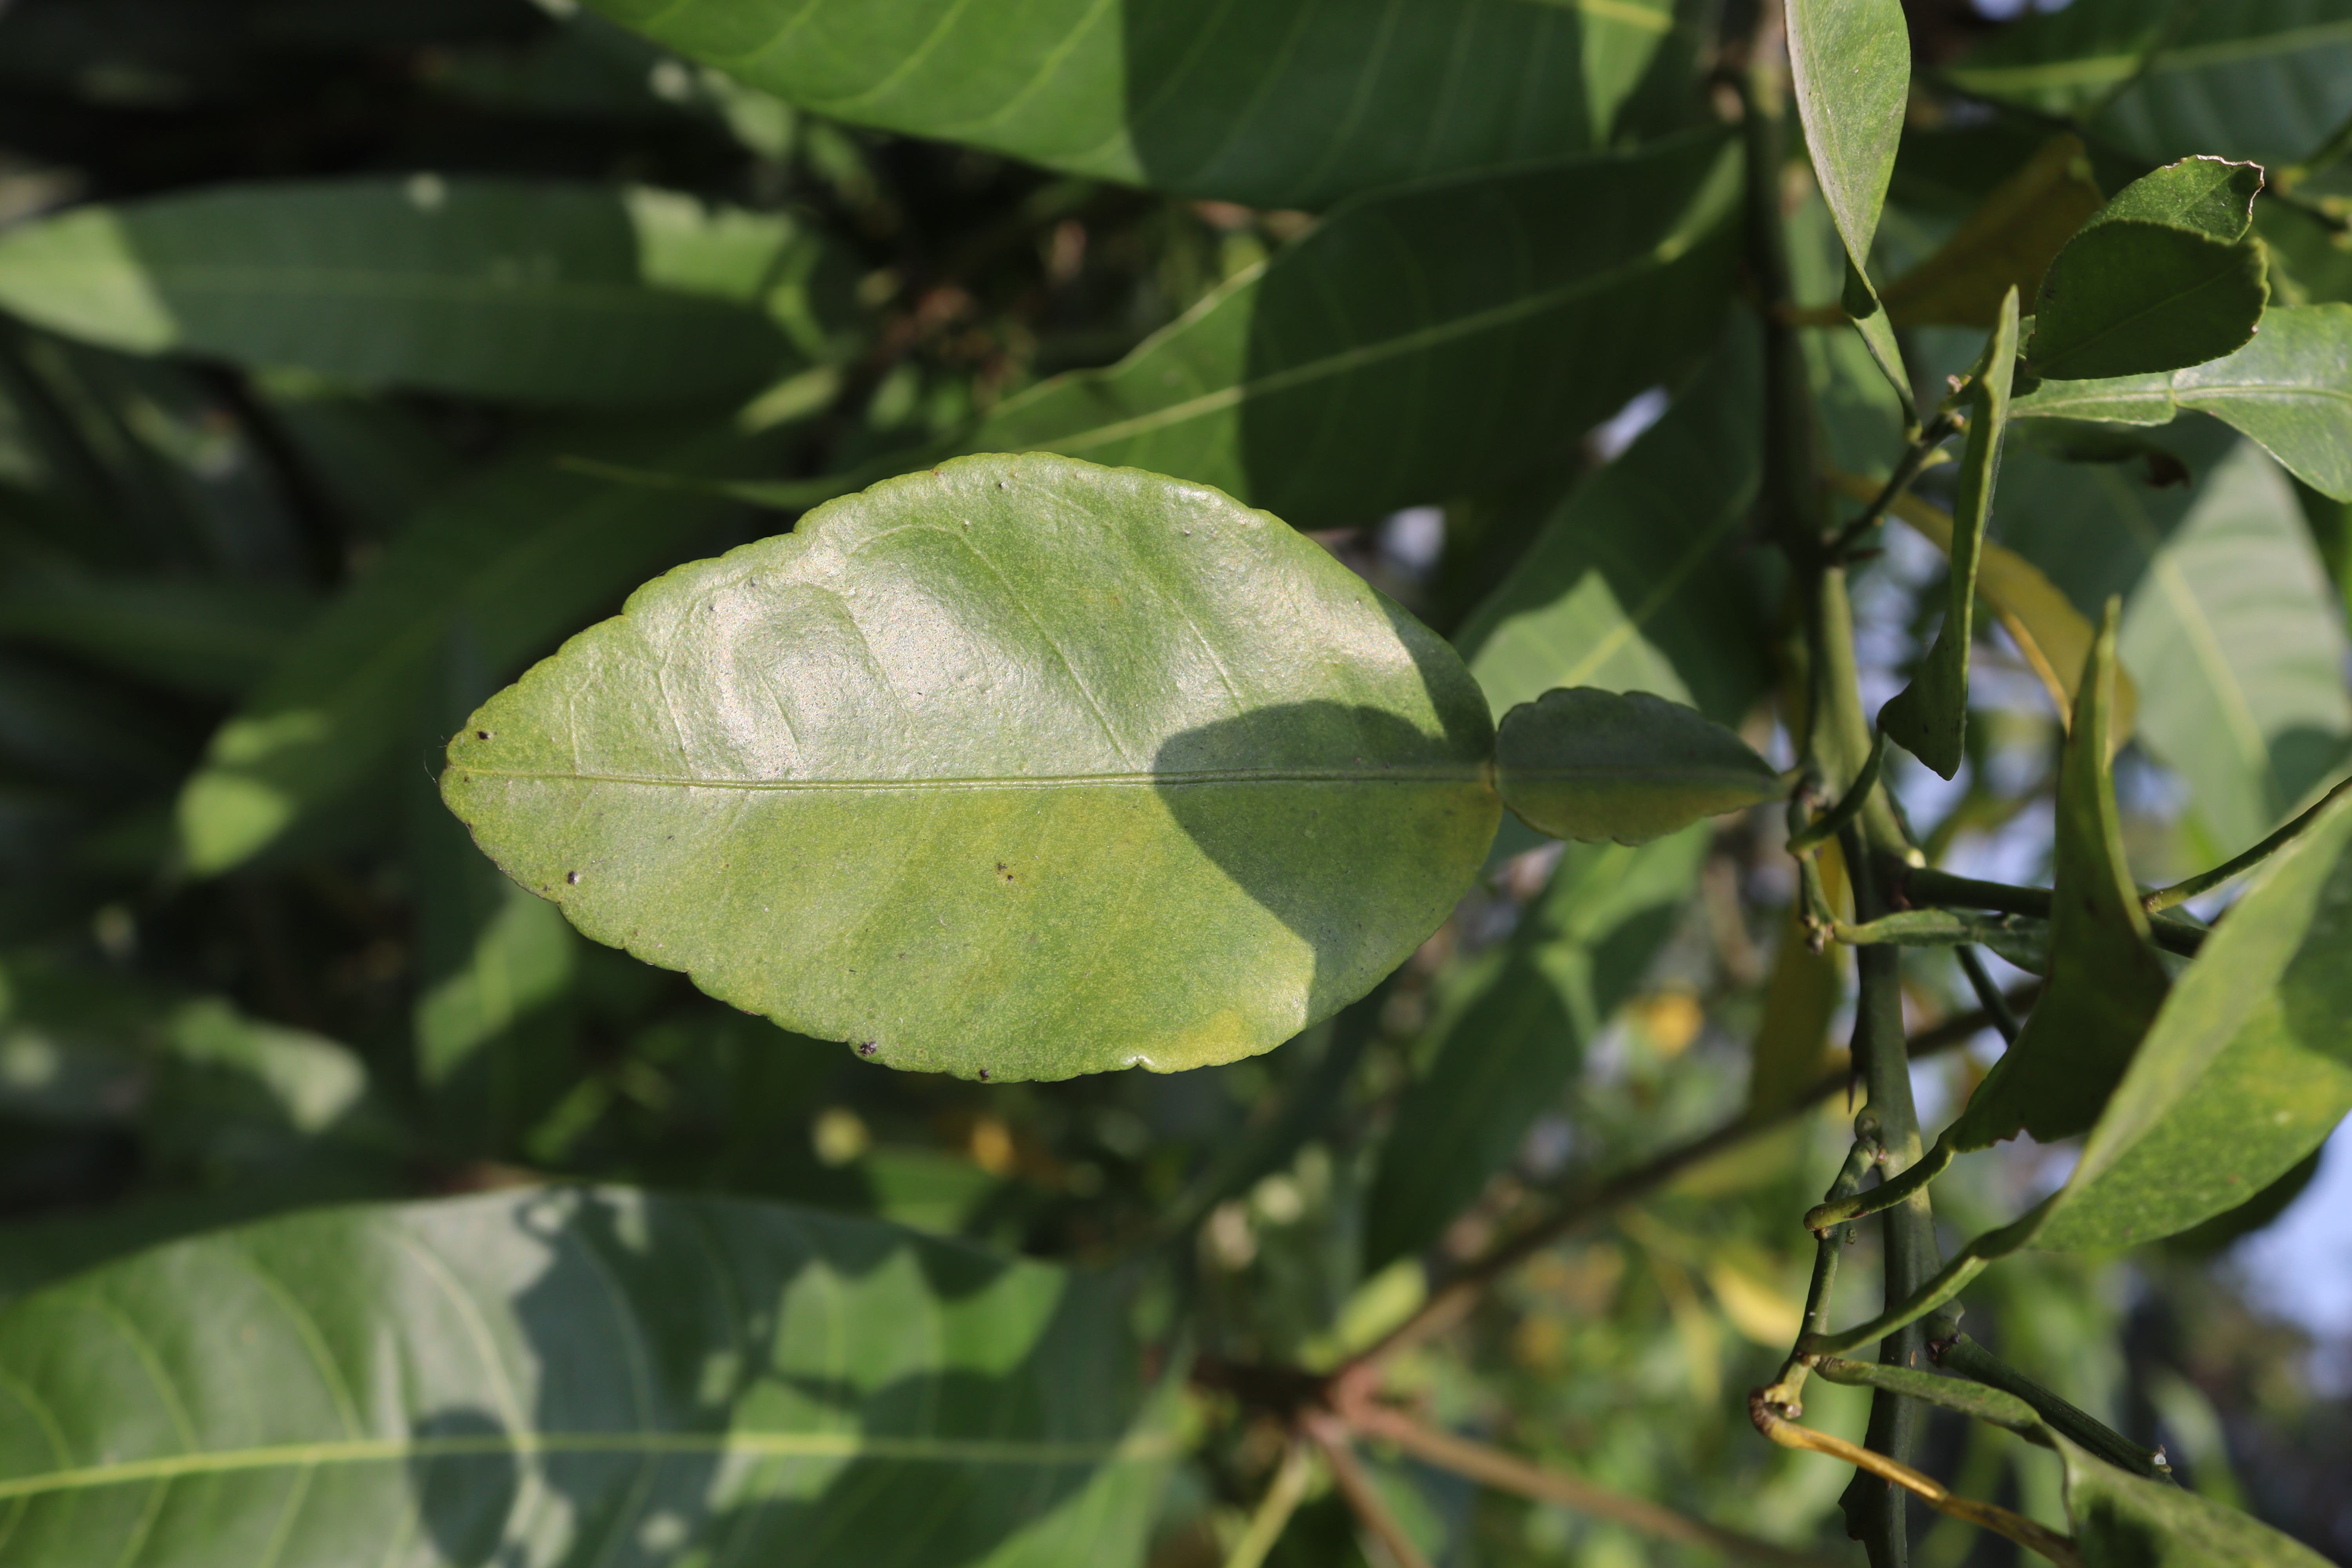
Mandarin leaf variety: Nagpuri